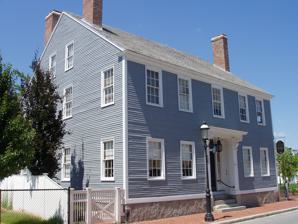
Building: Whistler House Museum of Art
Country: United States of America
Year built: 1823
Museum in Lowell, Massachusetts Whistler House Museum of Art The  Whistler House Museum of Art, birthplace of James McNeill Whistler . Location within Massachusetts Show map of Massachusetts Whistler House Museum of Art (the United States) Show map of the United States Location 243 Worthen Street, Lowell, Massachusetts , USA Coordinates 42°38′40.13″N 71°18′52.97″W / 42.6444806°N 71.3147139°W / 42.6444806; -71.3147139 Website www .whistlerhouse .org The Whistler House Museum of Art is the birthplace of painter and etcher James McNeill Whistler .  It is located at 243 Worthen Street, Lowell, Massachusetts , USA, and is open as a museum displaying works from the museum collection and shows by artist members. History of the house The house was built in 1823 by the Locks and Canals Company for their manager. Paul Moody , master mechanic and inventor, was the first resident of the house. Upon becoming Chief Engineer in 1834, George Washington Whistler lived in the house with his wife, Anna Matilda McNeill Whistler . Their son James Whistler was born in 1834 there. James B. Francis took over as chief engineer and moved into the house in 1837 when G.W. Whistler moved to Russia. James Francis married Sarah, and they raised their six children here. In 1907 the home was purchased by the Lowell Art Association, Inc., and opened in 1908 as a museum. Permanent exhibit The first floor and second floor hall and bedrooms now house the WHMA's Permanent collection, including one room dedicated to the etchings of James McNeil Whistler.  The top floor is a working artist studio.  In the rear of the home is the Parker Gallery, where new exhibits are shown. The museum is open everyday from 11:00 a.m. to 4:00 p.m. The Courtyard of Titian 's House in Venice , 1880 David Dalhoff Neal oil on canvas Thomas B. Lawson Hanging Grapes oil on canvas See also List of historic houses in Massachusetts References